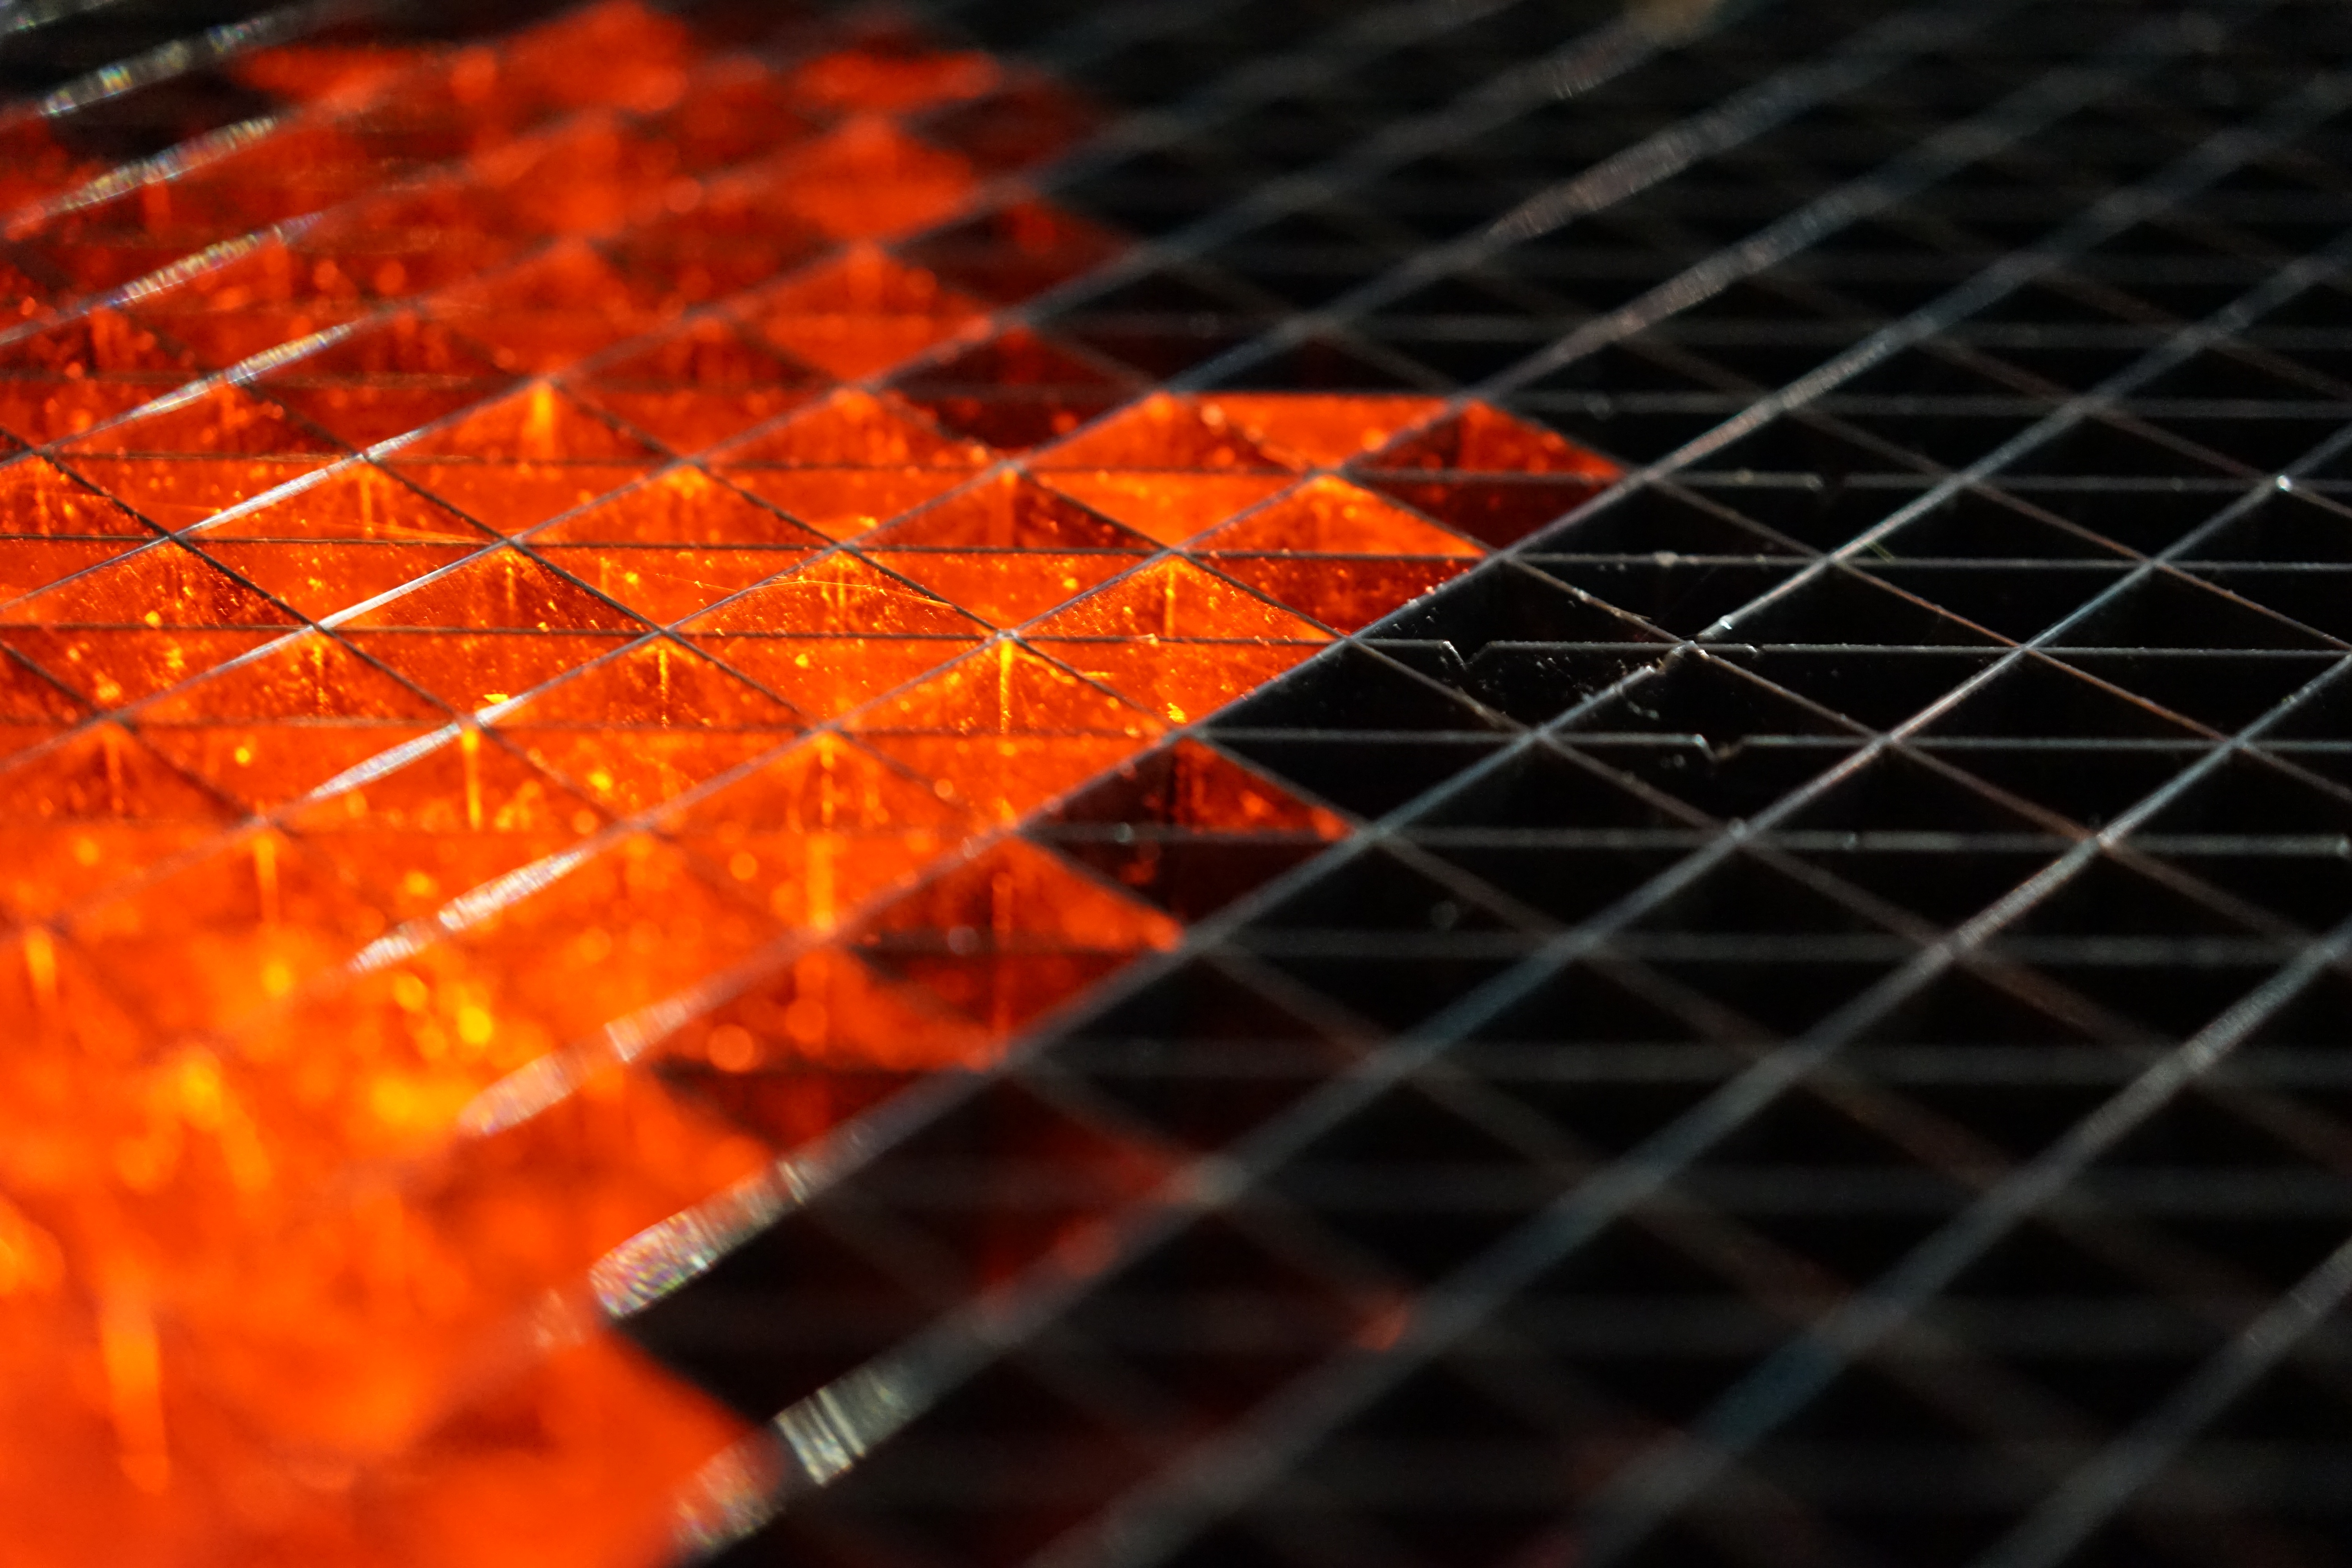
leaf, guitar, food, reflection, red, color, close up, art, shape, macro photography